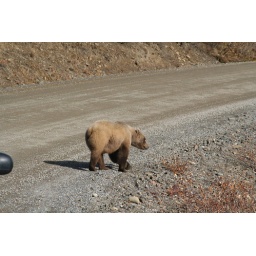
The first cub was running to keep up with mom as it crossed in front of us.